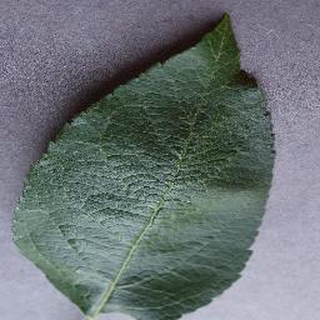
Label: healthy_apple